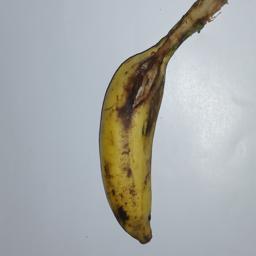
Banana variety: Champa Kola